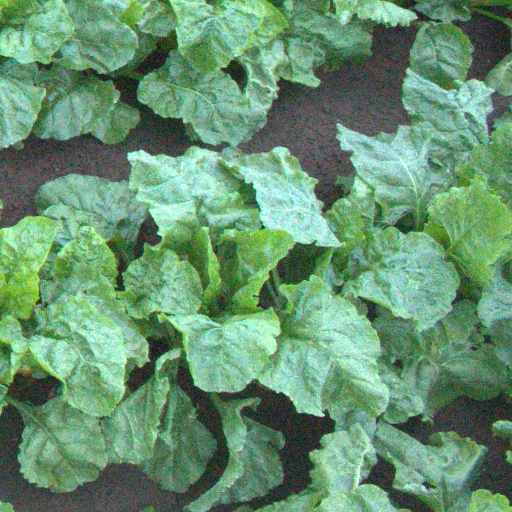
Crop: sugar beet